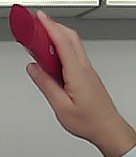
Product: loreal_shampoo